Sugar plantations in Hawaii

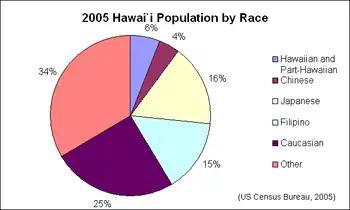
Hawaiʻi Demographics, 2005.

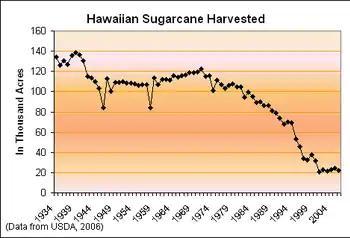
Amount of sugarcane harvested in Hawaii over time in acres

When Hawaiian plantations began to produce on a large scale, it became obvious that a labor force needed to be imported. The Hawaiian population was one-sixth (17%) of its pre-1778 size due to ravaging diseases brought in by foreigners. Additionally, Hawaiian people saw little use for working on the plantations when they could easily subsist by farming and fishing. Plantation owners quickly began importing workers which dramatically changed Hawaiʻi's demographics and is an extreme example of globalization.